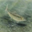
Label: trout